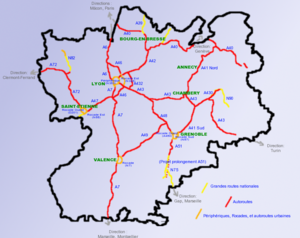
Artères autoroutières de la région Rhône-Alpes
Rhône-Alpes l'Ain, l'Ardèche, la Drôme, l'Isère, la Loire, le Rhône, la Savoie et la Haute-Savoie) et la métropole de Lyon. Son chef-lieu est Lyon.
Cet article concerne les différents modes de transports en région Rhône-Alpes.